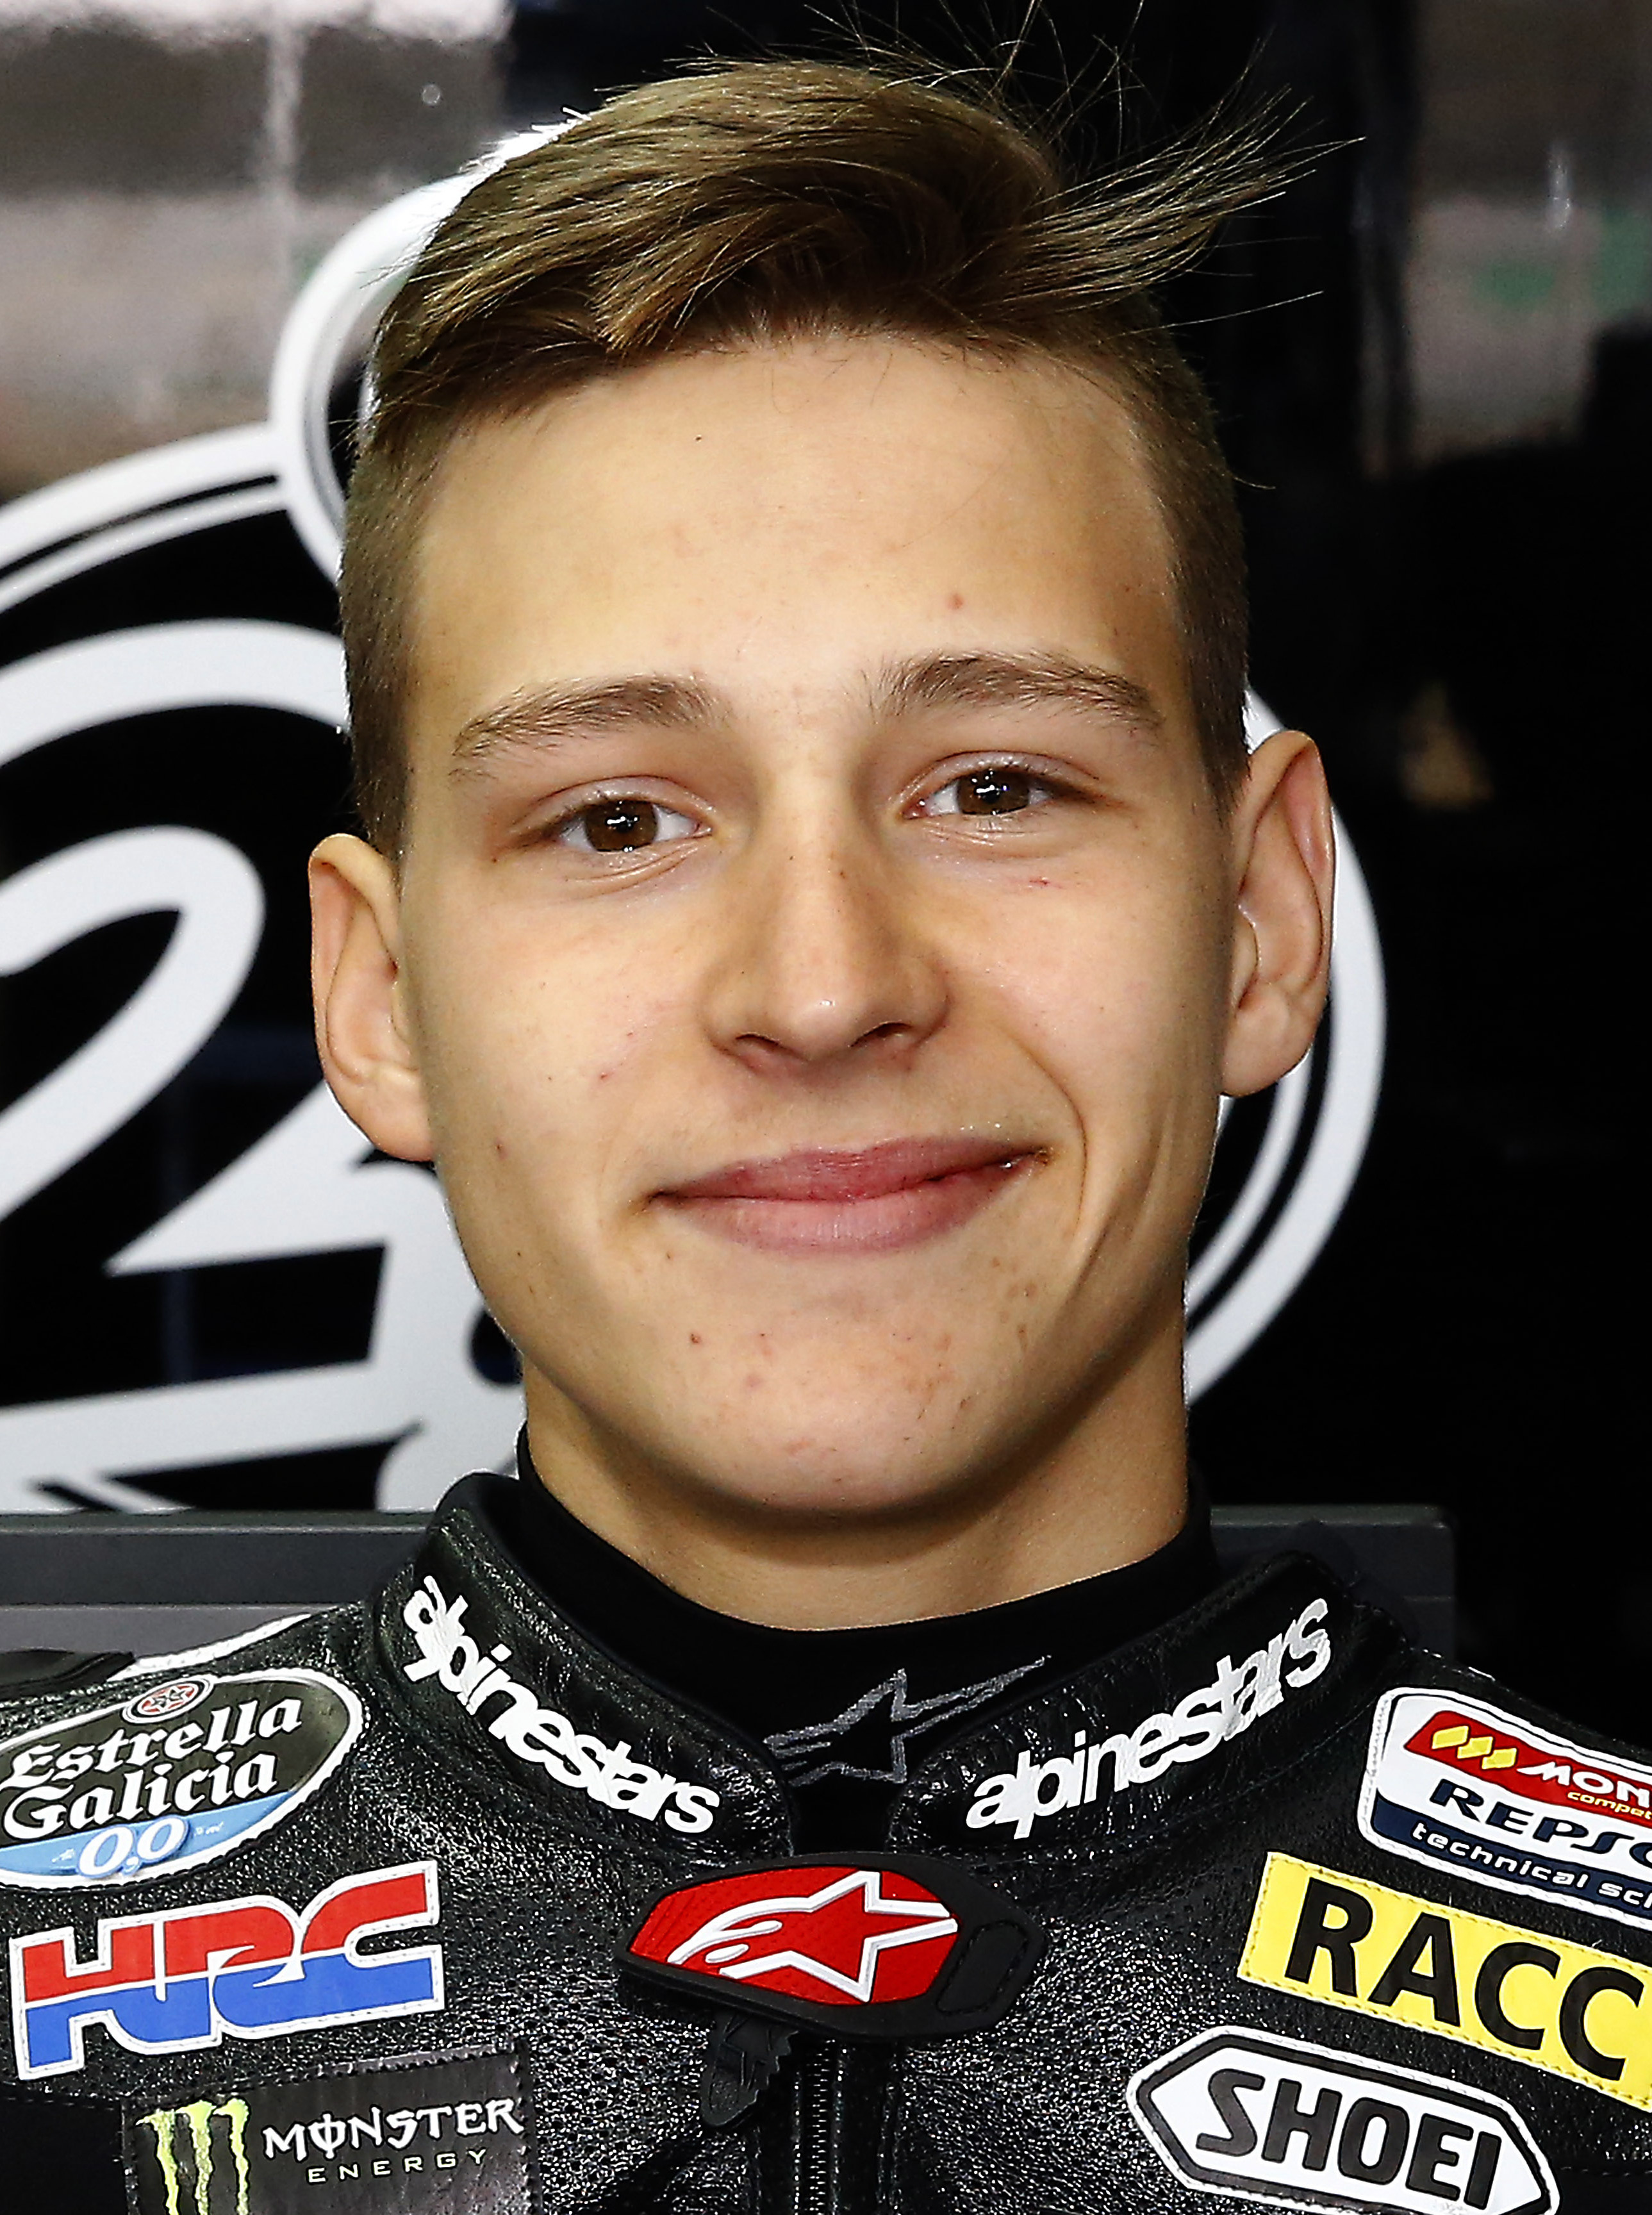
ฟาบีโย กัวร์ตาราโร

| name = ฟาบีโย กัวร์ตาราโร
| image = Fabio Quartararo 2015 (cropped).jpg
| caption = กัวร์ตาราโรในปี 2015
| nationality = ฝรั่งเศส
| birth_place = นิส, ฝรั่งเศส
| Current team = ยามาฮ่า มอเตอร์ เรซซิง|มอนสเตอร์เอเนอร์จียามาฮ่าโมโตจีพี
| Bike number = 20
| MotoGP Active years= –
| MotoGP Manufacturers = ยามาฮ่า
| MotoGP Championships = 1 ()
| MotoGP Race Starts = 62
| MotoGP Race Wins = 11
| MotoGP Podiums = 26
| MotoGP Poles = 16
| MotoGP Fastest laps= 13
| MotoGP Total Points= 769
| MotoGP Last season = 2021
| MotoGP Last position = 1st (278 แต้ม)
| Moto2 Active years= –
| Moto2 Manufacturers = คาเล็กซ์ () สปีดอัพ ()
| Moto2 Championships = 0
| Moto2 Race Starts = 36
| Moto2 Race Wins = 1
| Moto2 Podiums = 2
| Moto2 Poles = 1
| Moto2 Fastest laps= 1
| Moto2 Total Points= 202
| Moto2 Last season = 2018
| Moto2 Last position = 10th (138 แต้ม)
| Moto3 Active years= –
| Moto3 Manufacturers = ฮอนด้า () คาเทเอ็ม ()
| Moto3 Championships = 0
| Moto3 Race Starts = 31
| Moto3 Race Wins = 0
| Moto3 Podiums = 2
| Moto3 Poles = 2
| Moto3 Fastest laps= 0
| Moto3 Total Points= 175
| Moto3 Last season = 2016
| Moto3 Last position = 13th (83 แต้ม)
| website = FabioQuartararo.fr
ฟาบีโย กัวร์ตาราโร ( () เกิดเมื่อ 20 เมษายน ค.ศ. 1999 ฉายา El Diablo, เป็นนักแข่งมอเตอร์ไซค์กรังด์ปรีซ์มอเตอร์ไซค์เคิลเรซซิง|กรังด์ปรีซ์ชาวฝรั่งเศสในกรังด์ปรีซ์มอเตอร์ไซค์เคิลเรซซิง|โมโตจีพีให้กับทีม ยามาฮ่า มอเตอร์ เรซซิง|มอนสเตอร์เอเนอร์จียามาฮ่าโมโตจีพี หลังจากชนะโมโตจีพี ฤดูกาล 2021 เขาเป็นผู้ครองแชมป์คนล่าสุดและเป็นชาวฝรั่งเศสคนแรกในประวัติศาสตร์ที่ได้แชมป์โลกในระดับพรีเมียร์คลาส
ก่อนการแข่งขันในระดับกรังด์ปรีซ์ กัวร์ตาราโรเป็นแชมป์สแปนิชจูเนียร์แชมเปียนชิปถึง 6 สมัย รวมถึงประสบความสำเร็จคว้าแชมป์ CEV โมโต3 ในฤดูกาล 2013 CEV Moto3 series season|2013 และ 2014 CEV Moto3 series season|2014 ด้วยความวำเร็จของเขาในตอนที่อายุยังน้อย ทำให้เขาถูกคาดหวังไว้ว่าจะเป็นนักแข่งคนสำคัญในอนาคต เขาถูกนำไปเปรียบเทียบกับแชมป์โลกหลายสมัยอย่างมาร์ก มาร์เกซ และได้สร้างสถิติอายุไว้หลายสถิติระหว่างเส้นทางการพัฒนาตนเองเพื่อที่จะก้าวขึ้นสู้การแข่งขันระดับชิงแชมป์โลก เขาล้มเหลวในการบรรลุความคาดหมายที่สูงในโมโต3และ โมโต2ชิงแชมป์โลก แต่ได้ขยับขึ้นไปแข่งขันในระดับกรังด์ปรีซ์มอเตอร์ไซค์เคิลเรซซิง|โมโตจีพีกับทีมเซปัง เรซซิงทีม|เปโตรนาส ยามาฮ่า เอสอาร์ที และจบการแข่งขันในฐานะรุกกี้แห่งปีในฤดูกาล โมโตจีพี ฤดูกาล 2019|2019 ด้วย 7 โพเดียมและจบในอันดับที่ 5 ของตารางคะแนนรวม หลังจากเก็บชัยชนะ 3 สนามรวดในฤดูกาล โมโตจีพี ฤดูกาล 2020|2020 ที่เป็นฤดูกาลที่สั้นลงไป กัวร์ตาราโรย้ายขึ้นไปขับให้ทีมยามาฮ่ามอเตอร์เรซซิง|ยามาฮ่าแฟคทอรีเรซซิงในฤดูกาล โมโตจีพี ฤดูกาล 2021|2021 โดยมาแทนที่ของวาเลนตีโน รอสซี และได้แชมป์ในฤดูกาลแรกของเขากับทีมนี้ โดยเก็บชัยชนะไป 5 สนามและ 10 โพเดียม
== เส้นทางอาชีพ ==
=== ช่วงแรกของอาชีพ ===
เกิดในเมืองนิส กัวร์ตาราโรเริ่มต้นอาชีพของเขาในฝรั่งเศสตั้งแต่อายุ 4 ปี ต่อมาเขาย้ายไปสเปนเพื่อเข้าร่วมการแข่งขัน Promovelocidad Cup การแข่งขันสำหรับนักแข่งเยาวชนที่ได้จัดขึ้นโดย the :es:Real Automóvil Club de Cataluña|Real Automóvil Club de Cataluña (RACC). เขาชนะการแข่งขันในรุ่น 50cc ในปี 2008, รุ่น 70cc ในปี 2009 และ รุ่น 80cc ในปี 2011 ก่อนที่จะขยับขึ้นไปแข่งในรุ่น Moto3 ในสเปน กัวร์ตาราโรชนะการแข่งขันรุ่น Mediterranean pre-Moto3 ในปี 2012 ซึ่งหมายความว่าเป็นแชมป์ของประเทศสเปนอีกด้วย
=== ซีอีวี เรปโซล ===
ย้ายมาร่วมการแข่งขันใน Moto3 คลาสของ 2013 CEV Moto3 series season|CEV Repsol series 2013 กัวร์ตาราโร เข้าร่วมทีม Wild Wolf Racing บริหารโดยอดีตนักแข่งกรังด์ปรีซ์ ฆวน บอร์ฆา&nbsp; โดยขี่ฮอนด้า กัวร์ตาราโรจบการแข่งขันบนโพเดียมในการแข่งขันครั้งแรกของเขาในซีรีส์ วิ่งในสนามเปียก จบการแข่งขันในอันดับที่ 2 ต่อจากเวย์น ไรอันจากสหราชอาณาจักรที่สนามCircuit de Barcelona-Catalunya|ซิร์กูอิตดาบาร์เซโลนา-กาตาลุนญา และในการแข่งขันรอบที่สองในสนามเดิมกัวร์ตาราโรจบการแข่งขันในอันดับที่ 6 และเป็นผลให้เขามีคะแนนสะสมเท่ากับผู้นำแชมเปียนชิปชาวดัตช์ ไบรอัน โชวเทิน
ใน 4 สนามต่อมา กัวร์ตาราโรสามารถจบการแข่งขันใน 10 อันดับแรกได้เพียงครั้งเดียวเท่านั้น จากสนามที่เขาได้โพลโพซิชันที่Circuito de Navarra|นาบาร์รา ทำให้เขามีคะแนนสะสมแชมเปียนชิปตกลงไปอยู่อันดับที่ 8 37 คะแนนตามหลังนักแข่งชาวสเปน มาร์โกส รามิเรซ อย่างไรก็ตามกัวร์ตาราโรจบฤดูการอย่างแข็งแกร่ง เขาชนะ 3 เรซสุดท้ายด้วยการออกตัวจากโพลโพซิชัน เป็นการชนะในรายการครั้งแรก เอาชนะรามิเรซไปด้วยเวลาเกือบ 10 วินาทีในเรซสุดท้ายที่Circuit de Jerez|เฆเรซ จากผลการแข่งขัน กัวร์ตาราโรกลายเป็นนักแข่งคนแรกที่ไม่ใช่ชาวสเปนตั้งแต่ สเตฟาน บราเดิลในปี 2007 ที่สามารถเป็นแชมป์รายการนี้ได้ และในขณะที่มีอายุ 14 ปี 218 วัน ซึ่งเป็นแชมป์ซีรีส์ที่มีอายุน้อยที่สุด สร้างสถิติใหม่แซงสถิติเก่าที่ทำไว้โดยอเล็กซ์ เอสปากาโร
กัวร์ตาราโรยังคงทำการแข่งขันใน CEV Repsol Championship ในฤดูกาล 2014 FIM CEV Moto3 series season|2014 เพราะว่าเขาอายุยังไม่มากพอที่จะเข้าร่วมการแข่งขันในระดับชิงแชมป์โลกได้ กฎ ประกาศในปี และบังคับใช้ในปี ได้ระบุไว้ว่านักแข่งจะต้องมีอายุ 16 ปี จึงสามารถเข้าร่วมการแข่งขันในระดับกรังด์ปรีซ์ได้ แต่ย้ายไปทีมEstrella Galicia 0,0 junior บริหารโดย Emilio Alzamora|เอมิลิโอ อัลซาโมรา แชมป์โลกรุ่น 125cc ปี กัวร์ตาราโรจบฤดูกาลด้วยการเป็นแชมป์แบบไร้คู่แข่ง ชนะ 9 ใน 11 สนาม ของฤดูกาล และในอีกสองสนามจบในอันดับที่ 2 ตามหลังมาริอา เอร์เรราที่เฆเรซ และฆอร์เฆ นาบาร์โรที่Circuito de Albacete|อัลบาเซเต
การเป็นแชมป์ของเขามีคะแนนนำห่างอันดับที่ 2 อย่างนาบาร์โรถึง 127 คะแนน ซึ่งเข้าร่วมเป็นทีมเมทของเขาในการแข่งขันในสนามสุดท้ายของฤดูกาลที่Circuit Ricardo Tormo|บาเลนเซีย ในการแข่งขันสนามสุดท้าย กัวร์ตาราโรเอาชนะนักแต่งระดับชิงแชมป์โลกอย่างอเล็กซิส มาสโบวและจอห์น แมคฟี กับรถของทีมSaxoPrint-RTG ซึ่งลงมาแข่งเป็นเพียงแค่สนามเดียวเท่านั้นในรายการ
ผลงานของกัวร์ตาราโรในสแปนิชซีรีส์เป็นที่กล่าวขานกันในระดับชิงแชมป์โลก ในการแข่งขันซัพพอร์ตเรซหลักในเฟรนช์มอเตอร์ไซเคิลกรังด์ปรีซ์ 2014|เฟรนช์กรังด์ปรีซ์ 2014ที่Circuit de la Sarthe#Bugatti Circuit|เลอม็อง กัวร์ตาราโรชนะโดยมีเวลานำเกือบ 4 วินาทีในการแข่งขัน 9 รอบ เป็นผู้นำเกือบตลอดทั้งการแข่งขันโดยออกสตาร์ทจากกริดที่ 2ในเดือนสิงหาคม 2014 คณะกรรมการของกรังด์ปรีซ์ ประกอบไปด้วยตัวแทนจากดอร์นาสปอร์ต, สหพันธ์จักรยานยนต์ระหว่างประเทศ (FIM), สมาคมทีมแข่งรถจักรยานยนต์นานาชาติ (IRTA) และ Motorcycle Sports Manufacturers' Association (MSMA) ได้ประกาศการใช้กฎใหม่ ที่จะอนุญาตให้แชมป์ของการแข่งขัน FIM CEV Moto3 แชมเปียนชิป (ไม่ว่าอายุเท่าไรก็ตาม) สามารถเข้าร่วมการแข่งขัน Moto3 ชิงแชมป์โลกได้
===โมโต3 ชิงแชมป์โลก===
====เอสเตรยา กาลิเซีย 0,0 (2015)====
กัวร์ตาราโรได้ถูกประกาศว่าจะเข้าร่วมการแข่งขันโมโต3 ชิงแชมป์โลกในเดือนตุลาคม ปี 2014 ด้วยการประกาศรายชื่อผู้เข้าร่วมการอข่งขันแชมป์เปียนชิปเบื้องต้น เขาอยู่กับทีมเอสเตรยา กาลิเซีย 0,0 ต่อไป ได้ขับฮอนด้าอีกครั้ง ที่พาเขาคว้าแชมป์ของประเทศสเปน และฆอร์เฆ นาบาร์โร ได้เขามาเป็นเพื่อนร่วมทีมของเขา ซึ่งเป็นคู่แข่งที่ใกล้เคียงกับเขาที่สุดในตารางคะแนนสะสมรวม เขาทดสอบมอเตอร์ไซค์แข่งของทีมโมโต3เป็นครั้งแรกในช่วงหลังจบฤดูกาลที่การขี่ทดสอบที่บาเลนเซีย แต่เวลาที่เขาทำได้ในการทดสอบไม่ได้ถูกเก็บข้อมูลเนื่องจากเขาขี่ทดสอบโดยไม่มีtransponder ในช่วงวันแรกของการขี่ทดสอบช่วงพรีซีซั่นอย่างเป็นทางการที่บาเบนเซียในปี โมโต3 ฤดูกาล 2015|2015 กัวร์ตาราโรทำเวลาได้เร็วที่สุดในเซสชั่นที่ 3 หลังจากการขี่ทดสอบ 3 วันที่เฆเรซ กัวร์ตาราโรเป็นผู้ทำเวลาได้เร็วที่สุดใน 5 เซสชั่นจาก 9 เซสชั่น รวมถึงทำได้ดีที่สุดในวันทดสอบสุดท้าย
เรซแรกของเขาใน2015 Qatar motorcycle Grand Prix|กาตาร์, กัวร์ตาราโรทำเวลาควอลิฟายได้ออกตัวจากแถวที่ 2 กริด ที่ 6 โดยทำเวลาห่างจากนักแข่งเพื่อนร่วมชาติอเล็กซานเดอร์ มาสบูที่ทำเวลาได้โพลโพซิชันเพียง 0.123 วินาที ในเรซ กัวร์ตาราโรอยู่ในกลุ่มผู้นำเสมอ และได้เป็นผู้นำจนเหลือสองรอบสุดท้าย แต่ว่ารถของเขากับฟรันเชสโก บัญญายาได้มีการกระแทกกัน ทำให้นักแข่งทั้งสองคนต้องมีอันดับหล่นลงไป โดยที่กัวร์ตาราโรจบการแข่งขันด้วยอันดับที่ 7 การจบการแข่งขันได้ไม่ห่างกันมากนั้นเป็นเรื่องธรรมชาติของการแข่งรถ กัวร์ตาราโรมีเวลาห่างจากผู้ชนะการแข่งขันมาสบูเพียงแค่ 0.772 วินาที เรซต่อมาที่ 2015 Motorcycle Grand Prix of the Americas|ออสติน, เท็กซัส กัวร์ตาราโรขึ้นโพเดียมได้สำเร็จเป็นครั้งแรก ดัวยอันดับที่ 2 ตามหลังแดนนี่ เค็นท์ เขาได้โพลโพซิชันครั้งแรกใน2015 Spanish motorcycle Grand Prix|สแปนิชกรังด์ปรีซ์ โดยมีเวลาดีกว่าเค็นท์ 0.100 วินาที แต่จบการแข่งขันด้วยอันดับที่ 4 ในสนามบ้านเกิดที่2015 French motorcycle Grand Prix|เลอมองส์ กัวร์ตาราโรได้โพลโพซิชันอีกครั้ง โดยมีเวลาห่างจากเพื่อนร่วมทีมของเขานาวาร์โรเพียงมากกว่า 0.100 วินาที เขาขึ้นนำการแข่งขันในข่วงต้นเรซ แต่ว่าเขาล้มไฮไซด์ในตอนที่เขากำลังอยู่ในอันดับที่ 4
กัวร์ตาราโรได้กลับมาขึ้นโพเดียมด้วยด้วยการจบการแข่งขันในอันดับที่ 2 ที่Quartararo returned to the podium with a second-place finish at 2015 Dutch TT|อัสเซิน, หลังจากอยู่ในกลุ่มผู้นำได้ทั้งเรซ เขาจบการแข่งขันในอันดับที่ 2 โดยมีเวลาตามหลังผู้ชนะมิเกล โอลิเวราเพียง 0.066 วินาที ในอีก 4 สนามข้างหน้า กัวร์ตาราโรแข่งจบและไม่จบสลับกันไปโดยจบการแข่งขันในอันดับที่ 11 ที่2015 Indianapolis motorcycle Grand Prix|อินเดียนาโปลิส และในอันดับที่ 4 ที่2015 British motorcycle Grand Prix|ซิลเวอร์สโตน ที่2015 San Marino and Rimini's Coast motorcycle Grand Prix|มีซาโน กัวร์ตาราโรล้มในช่วง FP2 ทำให้ข้อเท้าขวาของเขาหัก จากอาการบาดเจ็บเป็นผลให้เขาพลาดการแข่งขัน กัวร์ตาราโรยังพลาดลงทำการแข่งขันในสนามต่อมาที่2015 Aragon motorcycle Grand Prix|อารากอนด้วย เขาถูกแทนที่ด้วยนักแข่ง2015 FIM CEV Moto3 Junior World Championship season|CEV โมโต3ของทีม เซนะ ยามาดะ. กัวร์ตาราโรกลับมาทำการแข่งขันอีกครั้งในรายการ2015 Japanese motorcycle Grand Prix|เจแปนนีสกรังด์ปรีซ์ แต่ถอนตัวออกจากการแข่งขันหลังจากควอลิฟายได้ออกตัวจากกริดที่ 29 เนื่องจากยังคงรู้สึกเจ็บปวดจากอาการบาดเจ็บอย่างต่อเนื่อง กัวร์ตาราโรถอนตัวออกจากการแข่งขัน2015 Australian motorcycle Grand Prix|ออสเตรเลียในกรังด์ปรีซ์ด้วย หลังจากควอลิฟายได้ออกสตาร์ทจากกริดที่ 19 ในที่สุด กัวร์ตาราโรก็จบฤดูกาลด้วยอันดับที่สิบ ด้วยคะแนนเก้าสิบสองแต้ม
====ลีโอพาร์ด เรซซิง (2016)====
ในวันที่ 26 กันยายน 2015 ได้มีการประกาศว่ากัวร์ตาราโรจะออกจากทีมเอสเตรยา กาลิเซีย 0,0 และเข้าร่วมทีมลีโอพาร์ด เรซซิง ด้วยสัญญา 2 ปี เริ่มจาก2016 Moto3 Series season|ฤดูกาล 2016. กัวร์ตาราโรถูกจัดให้อยู่กลุ่มตัวเต็งลุ้นแชมป์ของฤดูกาลเพราะผลงานของเขาในปีแรกและเป็นเพราะทีมลีโอพาร์ด เรซซิงเพิ่งจะคว้าแชมป์ปีที่แล้วด้วยกับแดนนี เค็นท์ แต่ฤดูกาลนี้กลายเป็นปีแห่วความหายนะของกัวร์ตาราโร ในสามสนามแรกเขาจบการแข่งขันด้วยอันดับที่ 13 ตามด้วยล้มที่ประเทศสเปน กัวร์ตาราโรจบในอันดับที่ 6 ในการแข่งขันในสนามบ้านเกิดที่2016 French motorcycle Grand Prix|เลอม็องส์ กัวร์ตาราโรจบการแข่งขันแบบไม่มีคะแนนเลย 6 สนาม และผลการแข่งขันที่เขาทำได้ดีที่สุดคืออันที่ 4 ที่ออสเตรีย
===โมโต2 ชิงแชมป์โลก===
====ปอนส์ เรซซิง (2017)====
กัวร์ตาราโรเปลี่ยนจากโมโต3 มาเป็น โมโต2 ในปี 2017 กับทีมปอนส์ เรซซิงเป็นเพื่อนร่วมทีมของเอ็ดการ์ ปอนส์ ในสนามแรกของเขา กัวร์ตาราโรจบการแข่งขันในอันดับที่ 7 ที่2017 Qatar motorcycle Grand Prix|กาตาร์ ผลงานที่กว่านี้ในฤดูกาลนี้ของเขามีเพียงสนามเดียวเท่านั้นคือการจบการแข่งขันในอันดับที่ 6 ที่2017 San Marino and Rimini's Coast motorcycle Grand Prix|ซานมารีโน เขาจบฤดูกาลการแข่งขันดัวยคะแนน 64 แต้ม และอันดับที่ 13 ของตารางคะแนนรวม
====สปีดอัพ เรซซิง (2018)====
สำหรับปี 2018 กัวร์ตาราโรย้ายไปอยู่กับทีมSpeed Up|สปีดอัพ เรซซิง เขาได้ชัยชนะระดับกรังด์ปรีซ์ครั้งแรกที่2018 Catalan motorcycle Grand Prix|กาตาลุญญา แต่ถึงแม้ว่าเขาจะประสบความสำเร็จในการแข่งขันสนามต่อมาด้วยการจบการแข่งขันในอันดับที่ 2 ที่2018 Dutch TT|อัสเซิน ช่วงเวลาที่เหลือของฤดูกาลเป็นช่วงเวลาที่ยากของเขา โดยไม่สามารถขึ้นโพเดียมได้อีก และจบด้วยคะแนน 138 แต้มในอันดับที่ 10 ของตารางคะแนนรวม
===โมโตจีพี ชิงแชมป์โลก===
====เปโตรนาส ยามาฮ่า เอสอาร์ที (2019–2020)====
=====2019=====
ในเดือน สิงหาคม ปี 2018 ได้มีการประกาศว่ากัวร์ตาราโรได้เข้าร่วมกับฟรังโก มอร์บีเดลลีในทีมที่สร้างขึ้นมาใหม่เป็นทีมรอง Yamaha Motor Racing|ยามาฮ่า เซปัง เรซซิง ทีม|เปโตรนาส ยามาฮ่า เอสอาร์ที ในปี 2019. เขาจะได้ขี่ยามาฮ่าสเป็คปี 2018 อย่างไรก็ตาม ยามาฮ่าได้ให้รถสเป็คทีมโรงงานยามาฮ่ากับเขา เป็นที่รู้จักในชื่อ "สเป็ค-บี"
เขาควอลิฟายได้ออกสตาร์ทจากตำแหน่งโพลโพซิชันใน2019 Spanish motorcycle Grand Prix|สแปนิชกรังด์ปรีซ์ และการได้โพลโพซิชันครั้งนี้เขาทำลายสถิติเป็นนักแข่งที่ได้โพลโพซิชันในโมโตจีพีที่มีอายุน้อยที่สุด โดยก่อนหน้านี้สถิติเป็นของมาร์ก มาร์เกซที่ทำไว้ตั้งแต่ปี 2013 เขายังควอลิฟายได้โพลโพซิชันที่2019 Catalan motorcycle Grand Prix|กาตาลุญญาด้วย (ในที่สุดก็จบการแข่งขันในอันดับที่สอง) และเรซต่อมาที่2019 Dutch TT|อัสเซิน ได้สร้างสถิติเวลาที่เร็วที่สุดต่อรอบสนามใหม่และกลายเป็นนักแข่งที่มีอายุน้อยที่สุดที่สามารถควอลิฟายได้โพลพิซิชันสองสนามติดกันในประวัติศาสตร์ของโมโตจีพี เขาจบการแข่งขันในอันดับที่ 3 ที่อัสเซิน ตามหลังมาเบริก บิญญาเลสและมาร์ก มาร์เกซ Tเรซต่อมาที่ซัคเซินริง เขาควอลิฟายได้ออกสตาร์ทจากกกริดที่ 2 ตามหลังมาร์เกซ ในช่วงการแข่งขันในรอบที่ 2 กัวร์ตาราโรล้มในโค้งที่ 3 ในขณะที่อยู่ด้านในกับเปตรุชชี เขาจบการแข่งขันลงที่ก้อนกรวด การล้มครั้งนี้เป็นการล้มครั้งแรกในฤดูกาลแรกของเขาในโมโตจีพี กัวร์ตาราโรได้ขึ้นโพเดียมอีกครั้งด้วยการจบการแข่งขันในอันดับที่ 3 ที่ออสเตรีย และได้อันดับที่ 2 สี่ครั้งที่ซานมารีโน, ไทย, ญี่ปุ่น และบาเลนเซีย เขาออกสตาร์ทจากโพลโพซิชันที่ไทย, มาเลเซีย และบาเลนเซีย ในที่สุด กัวร์ตาราโรก็จบฤดูกาลการแข่งขันในอันดับที่ 5 ของตารางคะแนนรวม ด้วยคะแนน 192 แต้ม 7 โพเดียม และ 6 โพลโพซิชัน
=====2020=====
เรซแรกในโมโตจีพี ฤดูกาล 2020|ฤดูกาล 2020ที่เฆเรซถูกเลื่อนออกไป กัวร์ตาราโรควอลิฟายได้โพลโพซิชัน และคว้าชัยชนะครั้งแรกในการแข่งขันระดับพรีเมียร์ หลังจากตกลงไปอยู่ในอันดับที่ 5 ในรอบแรกของการแข่งขันได้เพียงชั่วครู่ ในสนามที่ 2 ที่เฆเรซที่จัดซ้ำอีกครั้ง กัวร์ตาราโรทำสิ่งที่ได้ในสนามแรกซ้ำอีกครั้งโดยควอลิฟายได้โพลโพซิชันและชนะการแข่งขัน ครั้งนี้นำตั้งแต่เริ่มออกสตาร์ท และสร้างระยะห่างถึง 8 วินาที เมื่อขี่ได้ 20 รอบ ก่อนที่จะเข้าเส้นชัยไปแบบสบาย ๆ โดยมีเวลานำมาเบริก บิญญาเลสอันดับที่ 2 ไป 4.5 วินาที หลังจากความยากลำบากในการแข่งขันใน 5 สนามหลัง กัวร์ตาราโรได้เห็นว่าความได้เปรียบในการลุ้นแชมป์ของเขาริบหรี่ลงเมื่อผ่านมาถึงกลางฤดูกาล เขาคว้าชัยชนะครั้งที่ 3 ที่2020 Catalan motorcycle Grand Prix|กาตาลุญญาทำให้เขามีคะแนนนำเป็นอันดับ 1 ในตารางคะแนนรวม ในสนาม2020 Aragon motorcycle Grand Prix|อารากอน เขาได้รับบาดเจ็บที่สะโพกหลังจากการล้มHighsider|ไฮไซด์ใน FP3 แต่เจ้าหน้าที่ทางการแพทย์อนุมัติให้เขาสามารถเข้าร่วมการแข่งขันในรอบควอลิฟาย และเขาควอลิฟายได้ตำแหน่งโพลโพซิชัน ความเจ็บปวดที่ยังคงอยู่และปัญหากับยางหน้าในสภาพสนาม ทำให้เขามีอันดับตกลงไปอยู่ด้านหลังอย่างรวดเร็ว ในที่สุดก็จบการแข่งขันในอันดับที่ 18 เป็นการจบการแข่งขันแบบไม่ได้เป็นการออกจากการแข่งขันแล้วไม่มีคะแนนเป็นครั้งแรกในโมโตจีพีของเขานับตั้งแต่2019 Qatar motorcycle Grand Prix|การแข่งขันสนามแรกในโมโตจีพีของเขาที่กาตาร์
====มอนสเตอร์ เอเนอร์จี ยามาฮ่า โมโตจีพี (2021–ปัจจุบัน)====
หลังจากปีแรกในโมโตจีพี ยามาฮ่า แฟคทอรี่ เรซซิงได้ประกาศในวันที่ 29 มกราคม 2020 ว่า กัวร์ตาราโรจะเข้ามาแทนที่ของวาเลนตีโน รอสซี โดยเริ่มจากฤดูกาล 2021 และเข้าจะได้รับรถยามาฮ่ารุ่นเดียวกับทีมโรงงานในฤดูกาลที่เหลืออยู่ของเขาในเปโตรนาส ยามาฮ่า เอสอาร์ที
กัวร์ตาราโรเริ่มต้นฤดูกาลในLosail International Circuit|โลเซลด้วยการจบการแข่งขันในอันดับที่ 5 และอันดับที่ 1 ในการแข่งสองสัปดาห์ติดกันกันที่นี่ Qatar MotoGP, Losail - Race Results (Round 1) crash.net, 28 March 2021 2021 Doha MotoGP, Losail Circuit, Qatar - Race Results crash.net, 4 April 2021 สองสัปดาห์ต่อมาในAlgarve International Circuit|ปอร์ติเมา เขาควอลิฟายได้โพลโพซิชัน (หลังจากเวลาของฟรันเชสโก บัญญายาถูกให้เป็นโมฆะ) และเขาขึ้นนำการแข่งขันในรอบที่ 17 ถึง 25 ในการคว้าชัยชนะเป็นครั้งที่สองของเขาในฤดูกาล กัวร์ตาราโรได้โพลโพซิชันอีกครั้งที่เฆเรซ และเขากำลังขึ้นนำการแข่งขันมาได้ครึ่งทางอย่างสบาย ๆ แต่หลังจากนั้นเขาเริ่มได้รับบาดเจ็บจากอาการ arm pump ทำให้อันดับของเขาลงไปอยู่ข้างหลัง เขาจบการแข่งขันในอันดับที่ 13 ในขณะที่แจ็ค มิลเลอร์ (นักแข่งมอเตอร์ไซค์)|แจ็ค มิลเลอร์ได้รับชัยชนะในการแข่งขัน หลังจากได้รับการผ่าตัด กัวร์ตาราโรควอลิฟายได้โพลโพซิชันที่เลอมองส์ เป็นการได้โพลโพซิชันสามครั้งติดต่อกันของเขา หลังจากความยากลำบากในช่วงซ้อม ในระหว่างการแข่งขัน เนื่องจากสภาพอากาศที่เปลี่ยนไปอย่างไม่คาดคิด ฝนเริ่มตกลงมา กัวร์ตาราโรรวมถึงนักแข่งคนอื่น ๆ ได้เข้าไปเปลี่ยนรถ อย่างไรก็ตามเขาถูกลงโทษ long lap เพราะตอนที่เขาขี่เข้าไปเปลี่ยนรถที่การาจของมาเบริค บิญญาเลส แทนที่จะเป็นการาจของเขา ถึงแม้ว่าจะโดนลงโทษ แต่เขาก็สามารถจบการแข่งขันได้ในอันดับที่ 3 ในประเทศบ้านเกิดของเขา เพื่อนร่วมชาติโยฮันน์ ซาร์โกในอันดับที่ 2 และแจ็ค มิลเลอร์ (นักแข่งมอเตอร์ไซค์)|แจ็ค มิลเลอร์)ในอันดับที่ 1
กัวร์ตาราโรได้โพลโพซิชันอีกครั้ง ซึ่งเป็นการทำได้ 4 โพลโพซิชันติดต่อกัน ที่อิตาเลียนกรังด์ปรีซ์ที่มูเจลโล แต่ในช่วงสุดสัปดาห์นั้นถูกกลบไปด้วยการจากไปของนักแข่งโมโต3 เจสัน ดูปาสเกียร์ ซึ่งเสียชีวิตหลังจากเกิดอุบัติเหตุในช่วงควอลิฟาย กัวร์ตาราโรชนะการแข่งขัน เป็นชัยชนะครั้งที่ 3 ของเขาในฤดูกาล และอุทิศโพลโพซิชันและชัยชนะให้กับดูปาสเกียร์ ที่กาตาลุญญา กัวร์ตาราโรได้โพลโพซิชัน ซึ่งเป็นการได้โพลโพซิชันติดต่อกันเป็นครั้งที่ 5 ซึ่งเป็นสิ่งที่ไม่มีใครทำได้ในระดับพรีเมียร์คลาสมาตั้งแต่มาร์ก มาร์เกซที่ทำได้ในปีโมโตจีพี ฤดูกาล 2014|2014 เขาจบการแข่งขันในอันดับที่ 3 แต่โดนปรับลงมาได้อันดับที่ 4 เนื่องจากเขาถูกลงโทษโดยบวกเวลาเพิ่มไป 3 วินาที จากการที่เขาใช้ทางลัด และเขาถูกลงโทษบวกเวลาเพิ่มไปอีก 3 วินาทีหลังจบการแข่งขันอีก เนื่องจากเขาขี่รถทำการแข่งขันโดยที่ชุดสูทหนังของเขาเปิดอยู่ ซิปของชุดรูดลงมาและกัวร์ตาราโรถอด chest protector ของเขาออก เป็นการละเมิดกฎของการแข่งขันที่ต้องการให้นักแข่งใส่อุปกรณ์ป้องกันอย่างถูกต้องตลอดเวลา Catalunya MotoGP: Fabio Quartararo penalised for open leathers, chest protector MotoGP, Peter McLaren, 6 June 2021 ทำให้กัวร์ตาราโรถูกปรับอันดับลงไปอยู่ในอันที่ 6 กัวร์ตาราโรเพิ่มความแข็งแกร่งในการเป็นผู้นำชิงแชมป์โลกด้วยการจบการแข่งขันในอันดับที่ 3 ที่2021 German motorcycle Grand Prix|ซัคเซินริง ชนะอีกครั้งที่2021 Dutch TT|อัสเซิน และอันดับที่ 3 ที่2021 Styrian motorcycle Grand Prix|ชปีลแบร์ก.
กัวร์ตาราโรชนะการแข่งขันเป็นครั้งที่ 5 ที่2021 British motorcycle Grand Prix|ซิลเวอร์สโตน และจบการแข่งขันด้วยอันดับที่ 2 อีกสองครั้งที่2021 San Marino and Rimini Riviera motorcycle Grand Prix|รีมีนี และ2021 Motorcycle Grand Prix of the Americas|ออสติน เขามีคะแนนห่างจากฟรันเชสโก บัญญายา 52 คะแนน และเหลือการแข่งขันอีก 3 สนาม บัญญายาขึ้นนำการแข่งขันจนเหลือ 5 รอบสุดท้ายที่2021 Emilia Romagna motorcycle Grand Prix|มีซาโน แต่ล้มออกจากการแข่งขันไป ทำให้หมดลุ้นแชมป์โลก ทำให้เป็นการยืนยันว่ากัวร์ตาราโรเป็นแชมป์โลกในขณะที่เหลือการแข่งขันอีก 2 สนาม
ในวันที่ 2 มิถุนายน 2022 กัวร์ตาราโรต่อสัญญากับทีมออกไปอีกสำหรับปี 2022 และ 2024
== อ้างอิง ==
== แหล่งข้อมูลอื่น ==
* MotoGP profile
* เว็บไซต์อย่างเป็นทางการ
หมวดหมู่:บุคคลที่ยังมีชีวิตอยู่
หมวดหมู่:นักแข่งรถมอเตอร์ไซค์ชาวฝรั่งเศส
หมวดหมู่:นักแข่งรถชาวฝรั่งเศส
หมวดหมู่:นักแข่งโมโต3 ชิงแชมป์โลก
หมวดหมู่:นักแข่งโมโต2 ชิงแชมป์โลก
หมวดหมู่:นักแข่งโมโตจีพี ชิงแชมป์โลก
หมวดหมู่:บุคคลจากนิส
หมวดหมู่:ชาวฝรั่งเศสเชื้อสายซิชิลี